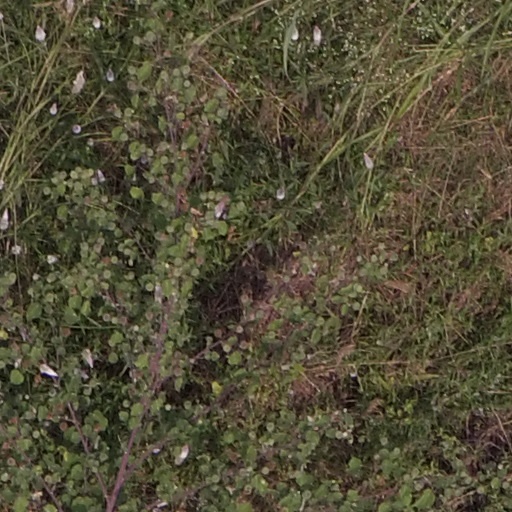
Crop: maize; corn